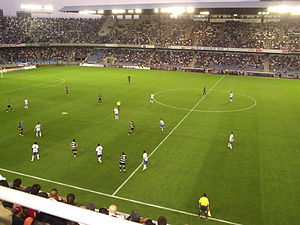
CD Tenerife
Kamp mellem Tenerife og Real Sociedad i 2008.
Club Deportivo Tenerife er en spansk fodboldklub, som ligger i byen Santa Cruz de Tenerife på Tenerife, som er en af de Kanariske Øer. Klubben spiller i den næstbedste række, Segunda División.